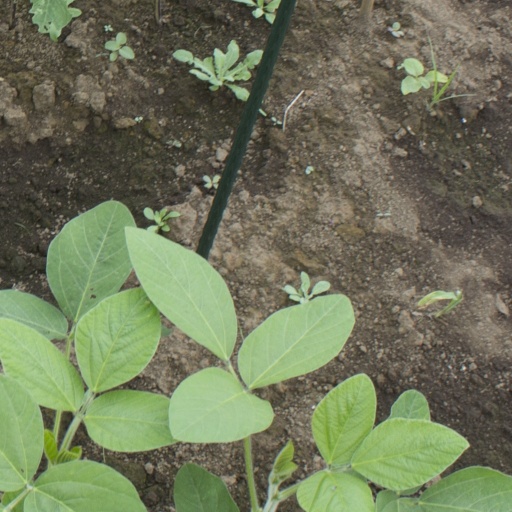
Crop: soybean